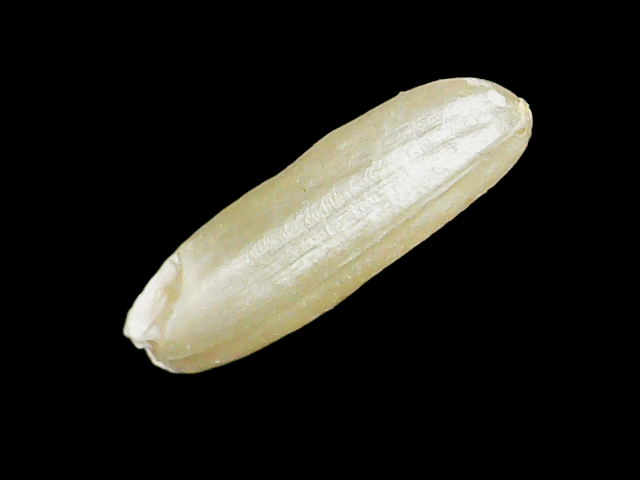
Rice variety: Binadhan16